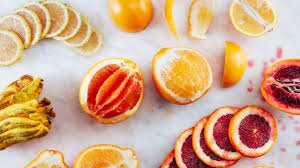
Label: Orange